Sonjah Stanley Niaah

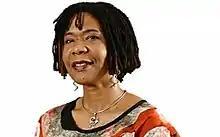

Sonjah Stanley Niaah is a Jamaican scholar, cultural activist, and writer. She is known for her work on dancehall, old and new Black Atlantic performance geographies, ritual, dance, festivals, cultural and creative industries, as well as popular culture and the sacred.